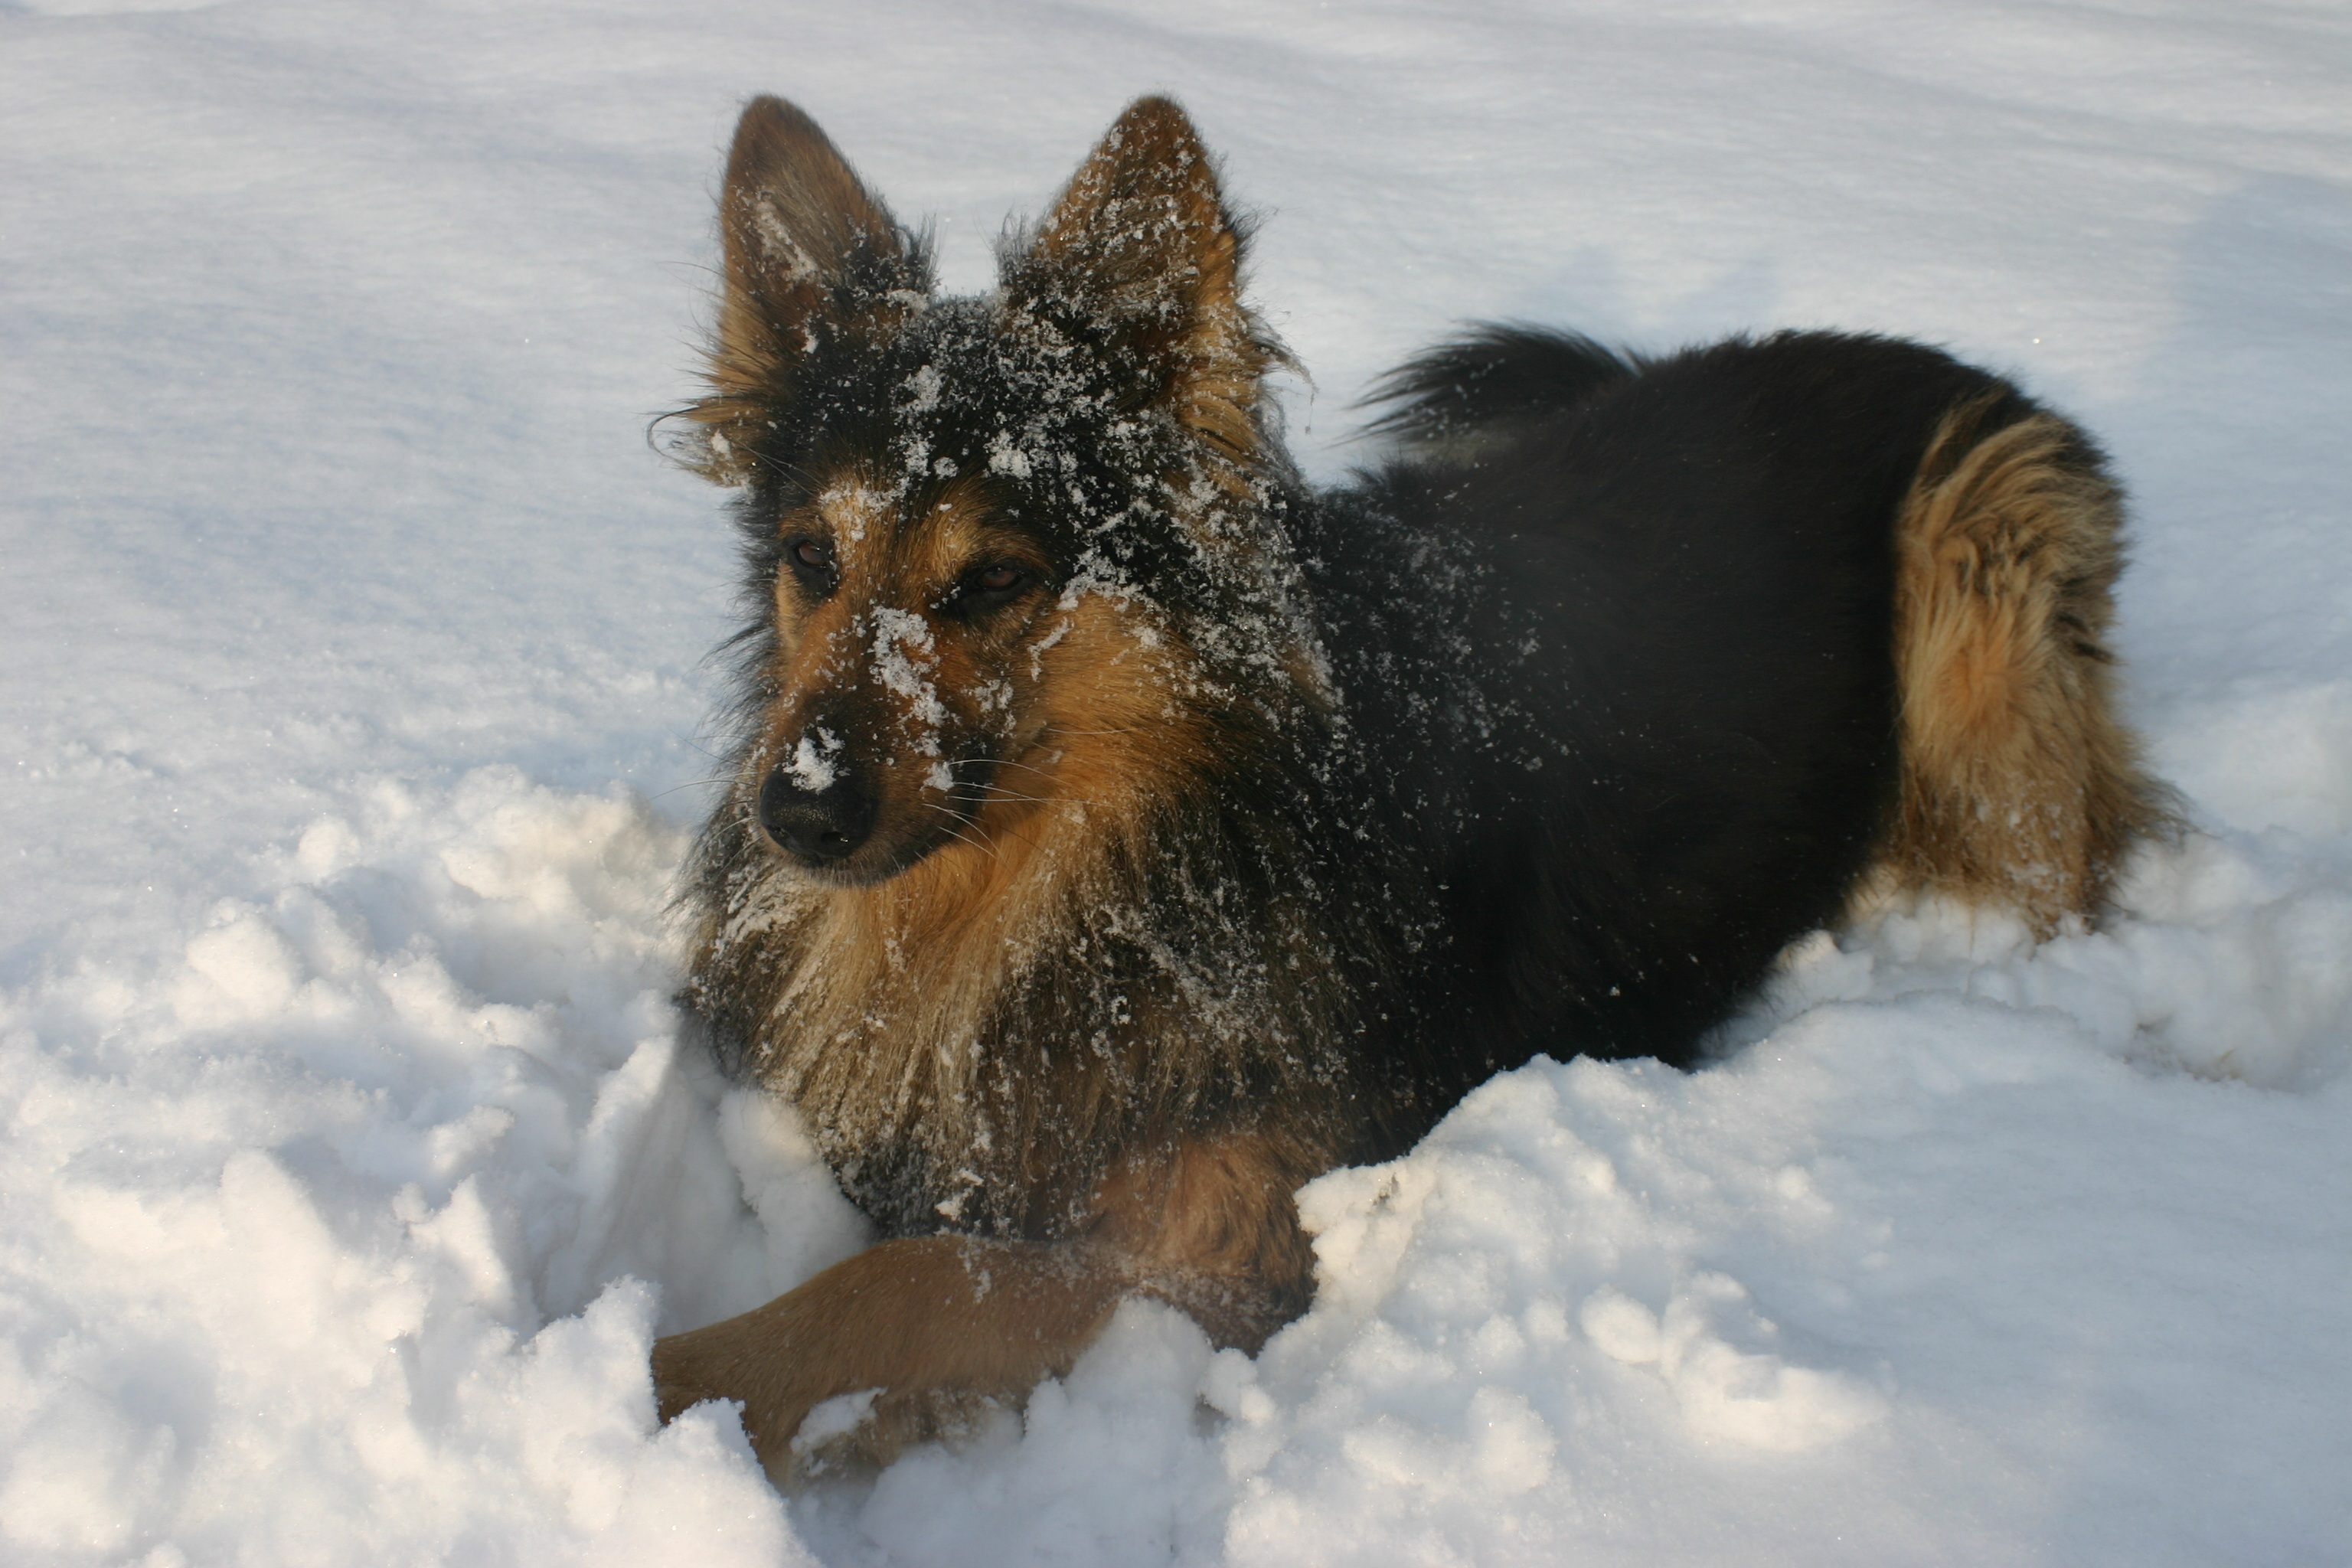
snow, winter, dog, animal, weather, mammal, vertebrate, terrier, dog in the snow, dog like mammal